480th Fighter Squadron

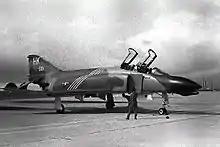
A squadron F-4D Phantom II at Phu Cat Air Base, c. 1969–71

The squadron deployed to Da Nang Air Base, South Vietnam, on 5 February 1966 as the USAF built up its forces there. There, it was assigned to the 2d Air Division and attached to the 6252d Tactical Fighter Wing at Da Nang. In April, Seventh Air Force replaced the 2d Air Division and the 35th Tactical Fighter Wing replaced the 6252d. Then in October, the squadron returned to the 366th Wing as the wing moved to Da Nang. From there, the squadron carried out operations over North Vietnam, South Vietnam and Laos. Its primary mission was to support Operation Rolling Thunder, providing cover for the Republic F-105 Thunderchiefs carrying out the strike missions. The squadron was the first to shoot down a Mikoyan-Gurevich MiG-21 during the Vietnam War. While at Da Nang Air Base, the squadron scored eight additional MiG kills.